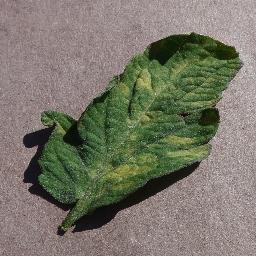
Label: Tomato___Leaf_Mold